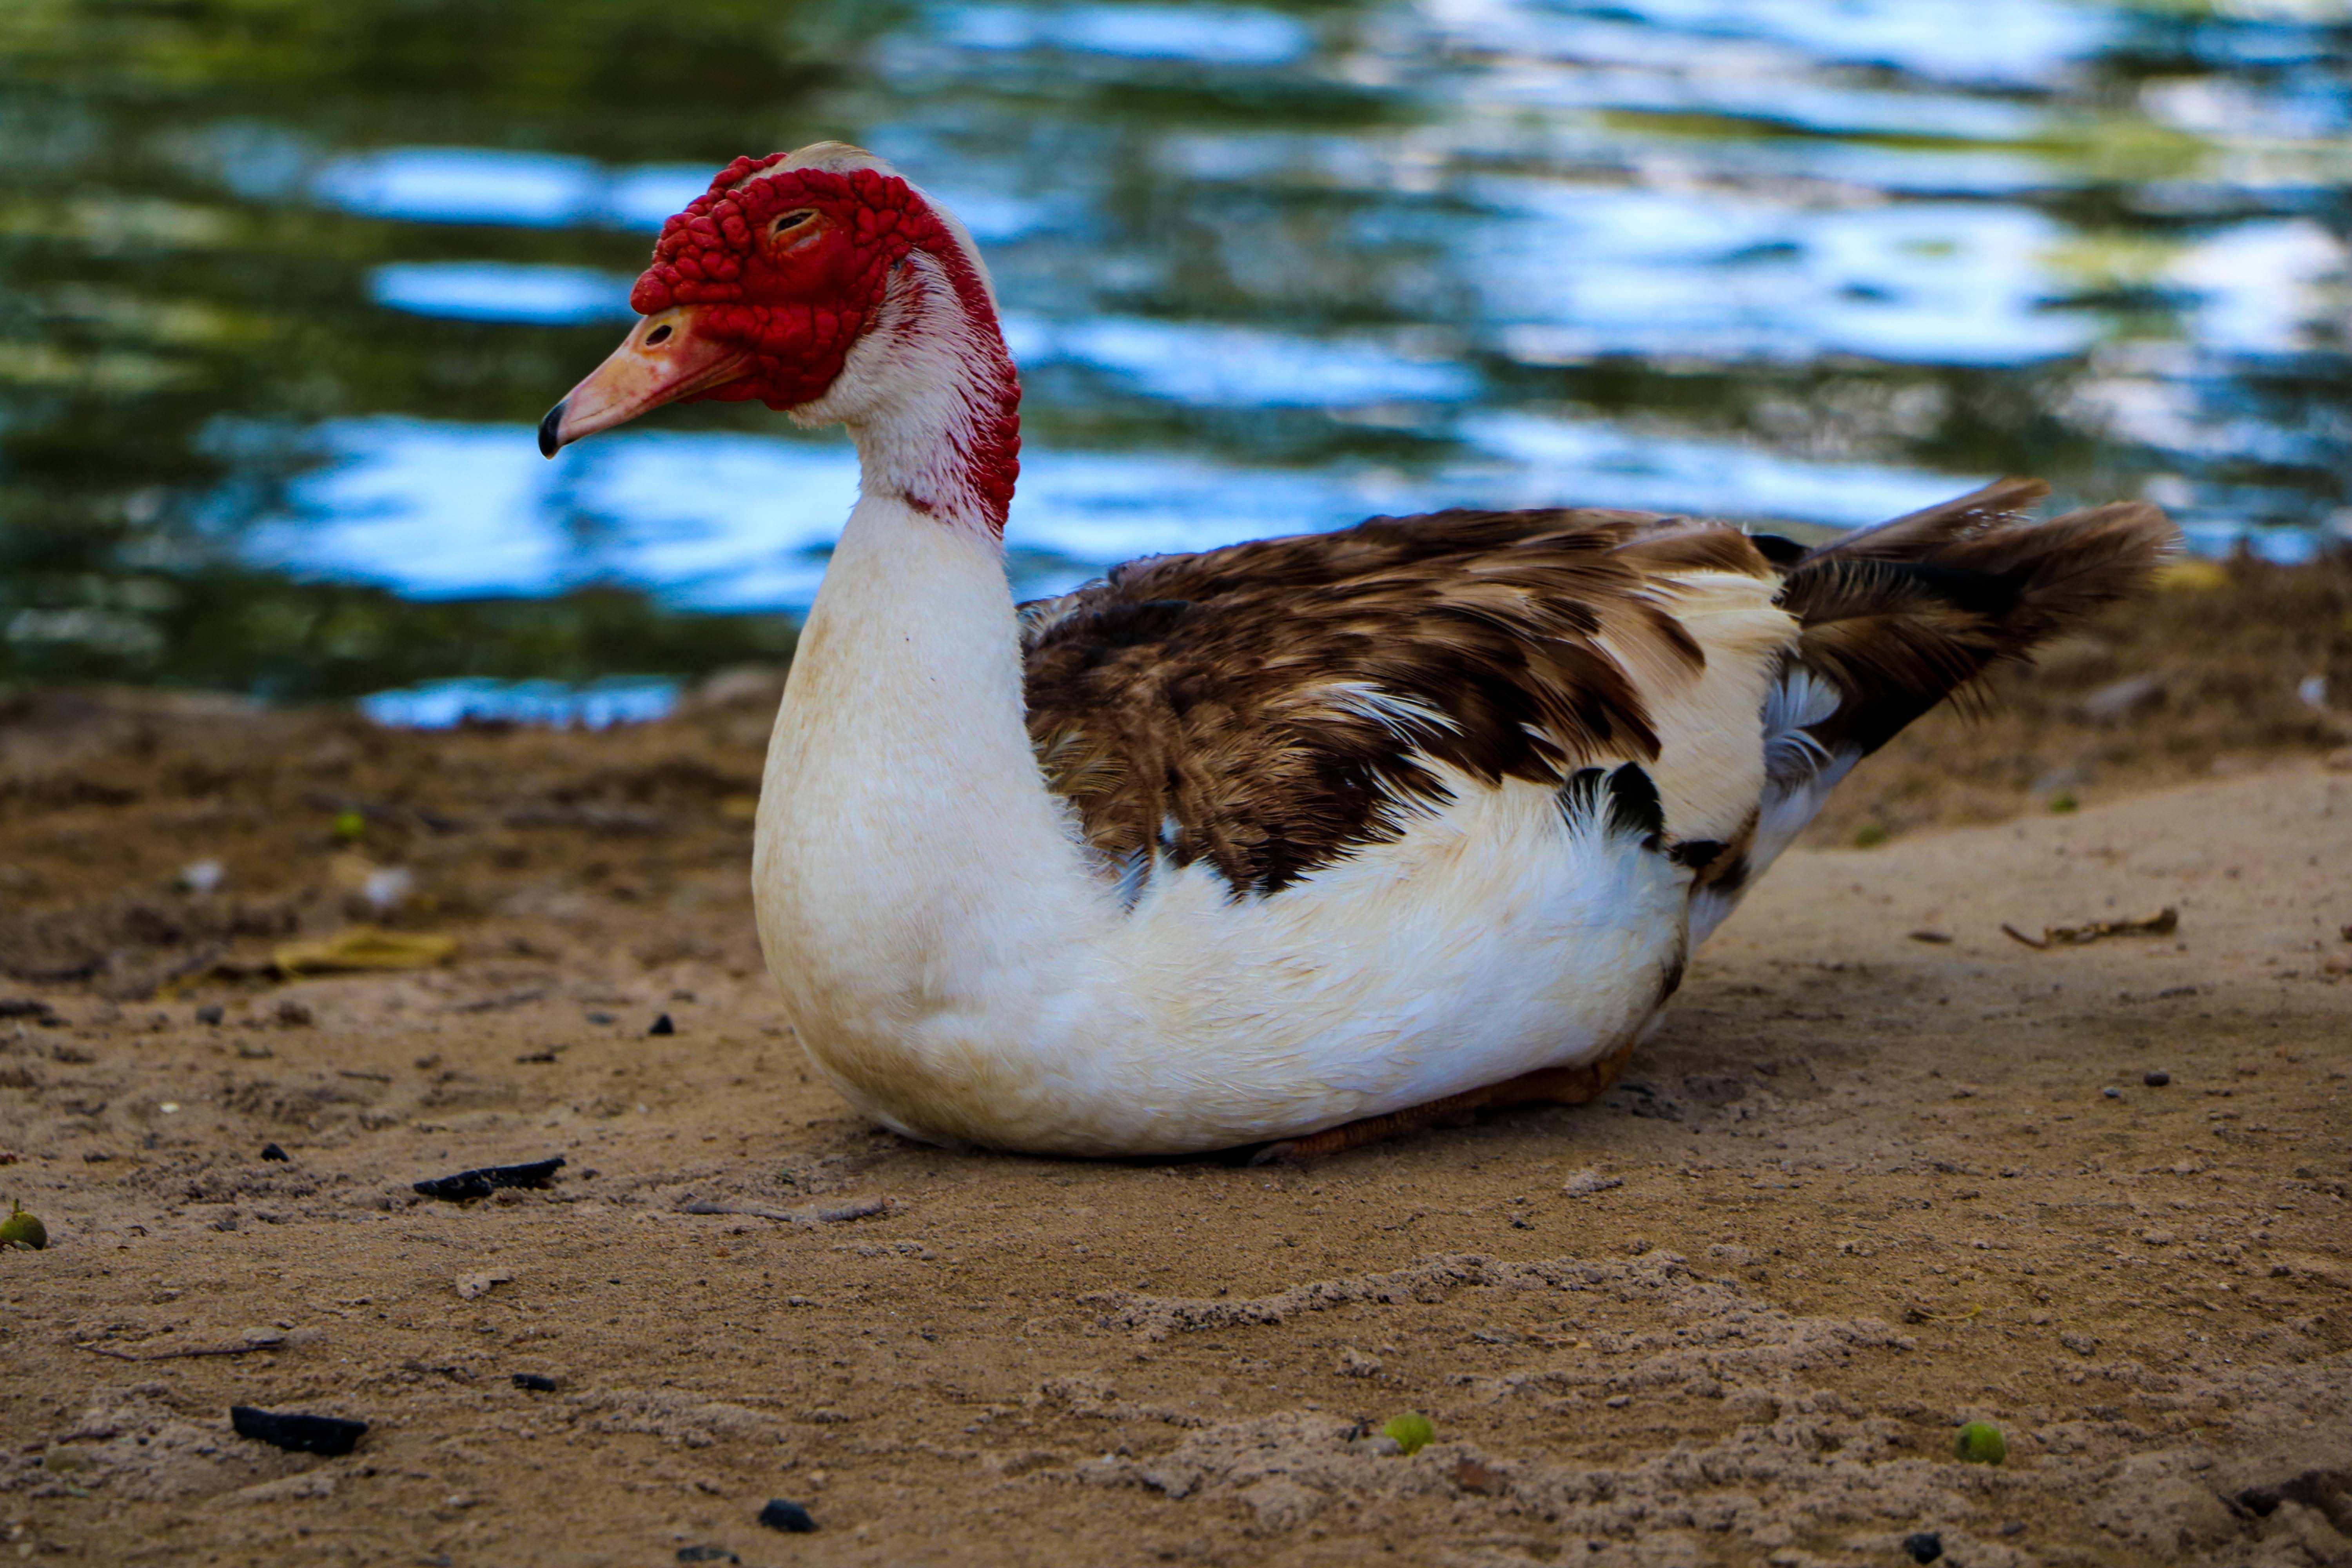
animals, duck, bird, water bird, ducks geese and swans, fauna, beak, waterfowl, goose, water, seaduck, livestock, poultry, wildlife, mallard